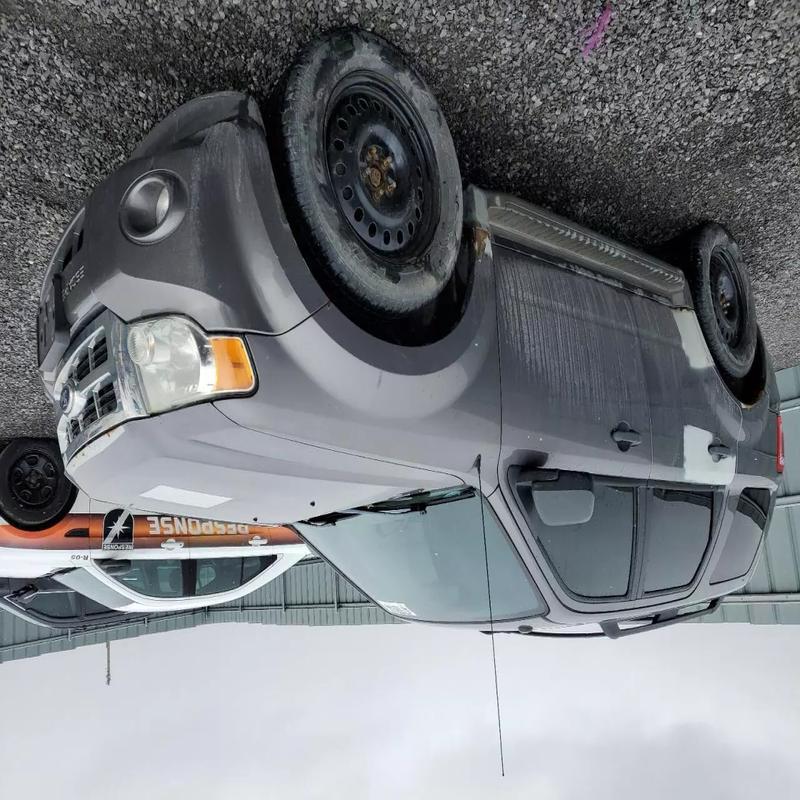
Aucun dommage détecté.
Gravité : aucun